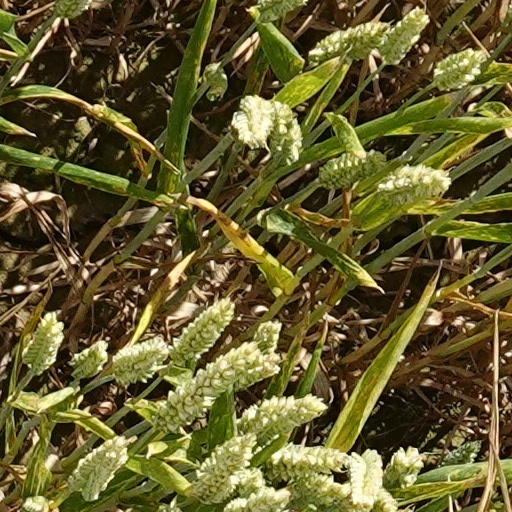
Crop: wheat